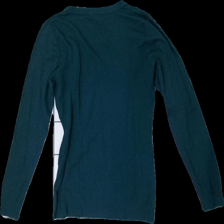
View: back
Type: Sweater
Category: Ladies
Brand: H&M
Colors: Green
Material: 73% Acryl 27% Nylon
Cut: V-collar
Size: L
Price range: <50
Recommended usage: Export
Description: Green knitted sweater